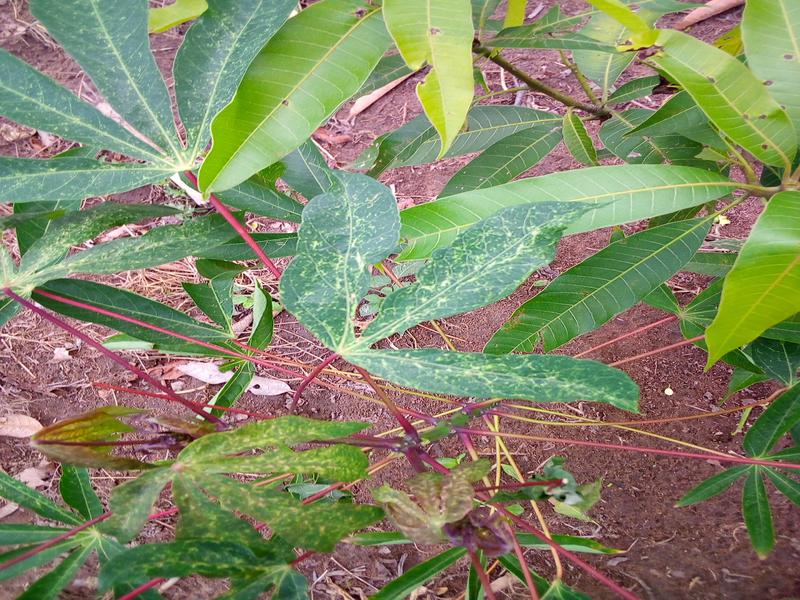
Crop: cassava
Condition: green_mottle